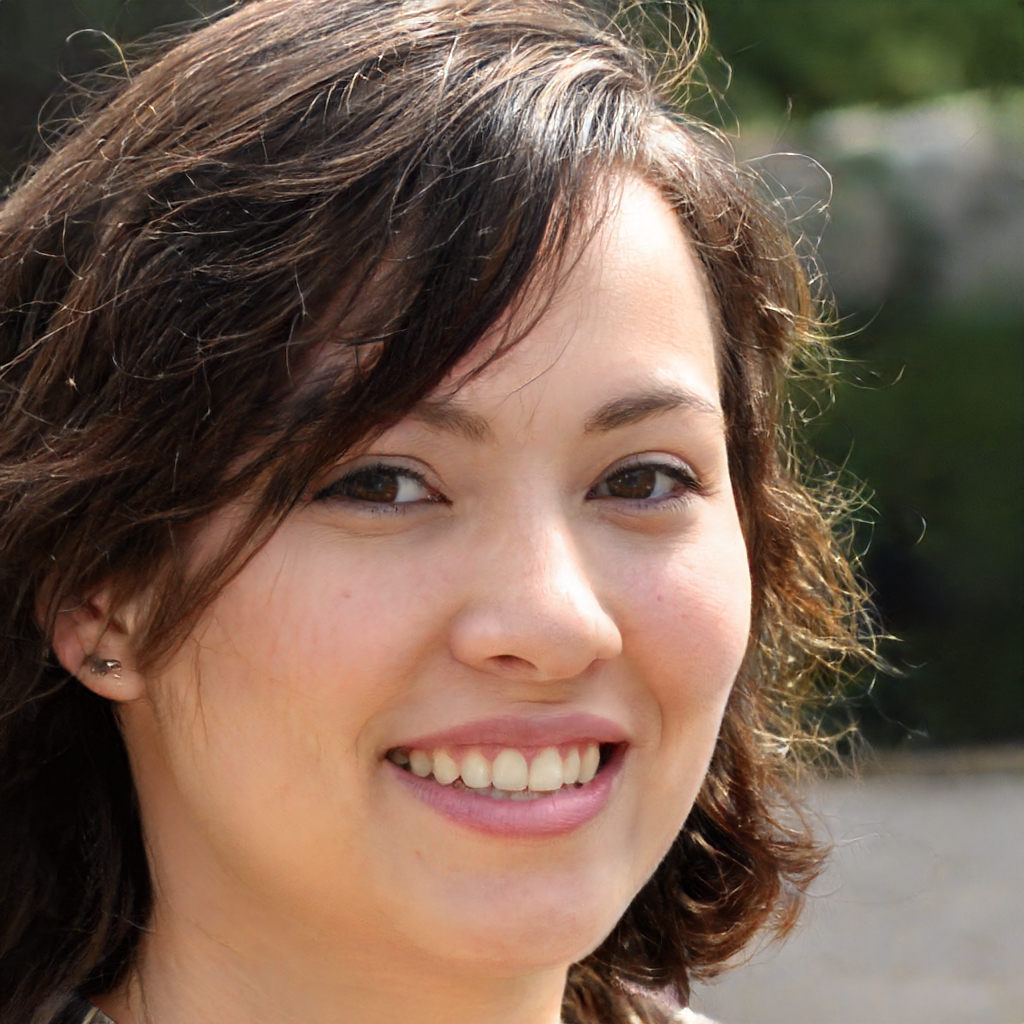
Label: No Watermark